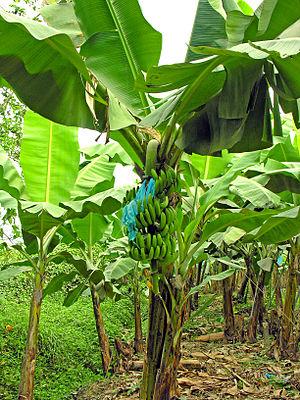
Une bananeraie est une parcelle agricole destinée à la culture du bananier. Elles se rencontrent dans la zone tropicale en raison de la distribution climatique de la plante et principalement en Amérique centrale, aux Caraïbes, dans l'Amérique du Sud tropicale, en Afrique équatoriale et tropicale, dans le sous-continent indien, en Insulinde et dans le Sud de la Chine. Dans certaines régions à très fort ensoleillement, les bananiers peuvent être protégés du soleil par de hauts arbres plantés spécifiquement dans ce but.